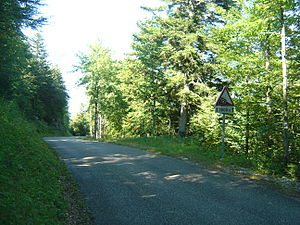
Col du Grand Colombier / Galleri
Col du Grand Colombier er et bjergpas i den sydlige del af Jurabjergene, i departementet Ain i Auvergne-Rhône-Alpes. Passet ligger mellem de to bjergtoppe Grand Colombier og Croix du Colombier.